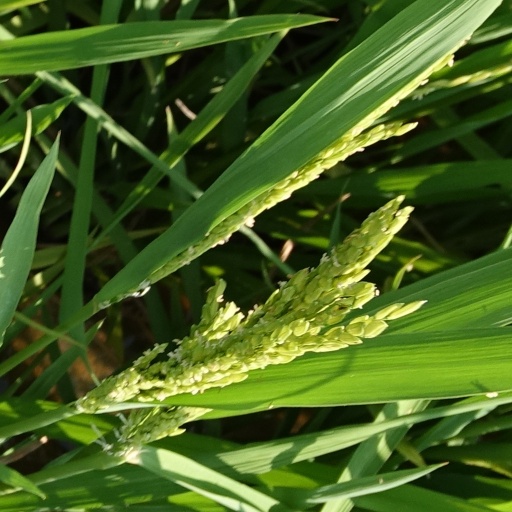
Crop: rice